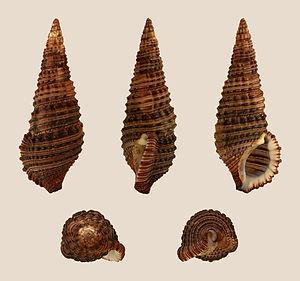
Cerithium est un genre de mollusques gastéropodes marins de la famille des Cerithiidae.